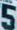
Number: 5